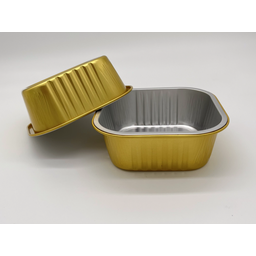
Label: metal